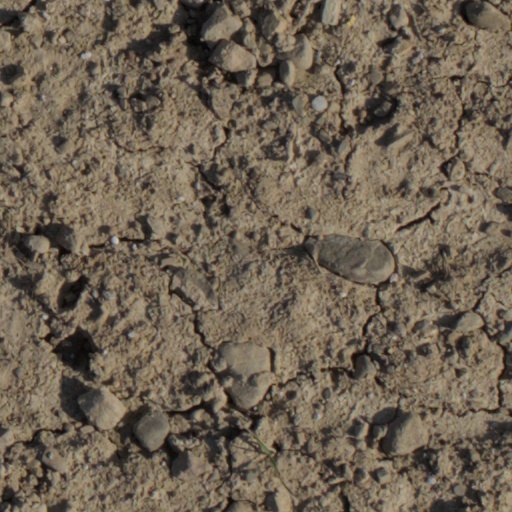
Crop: wheat